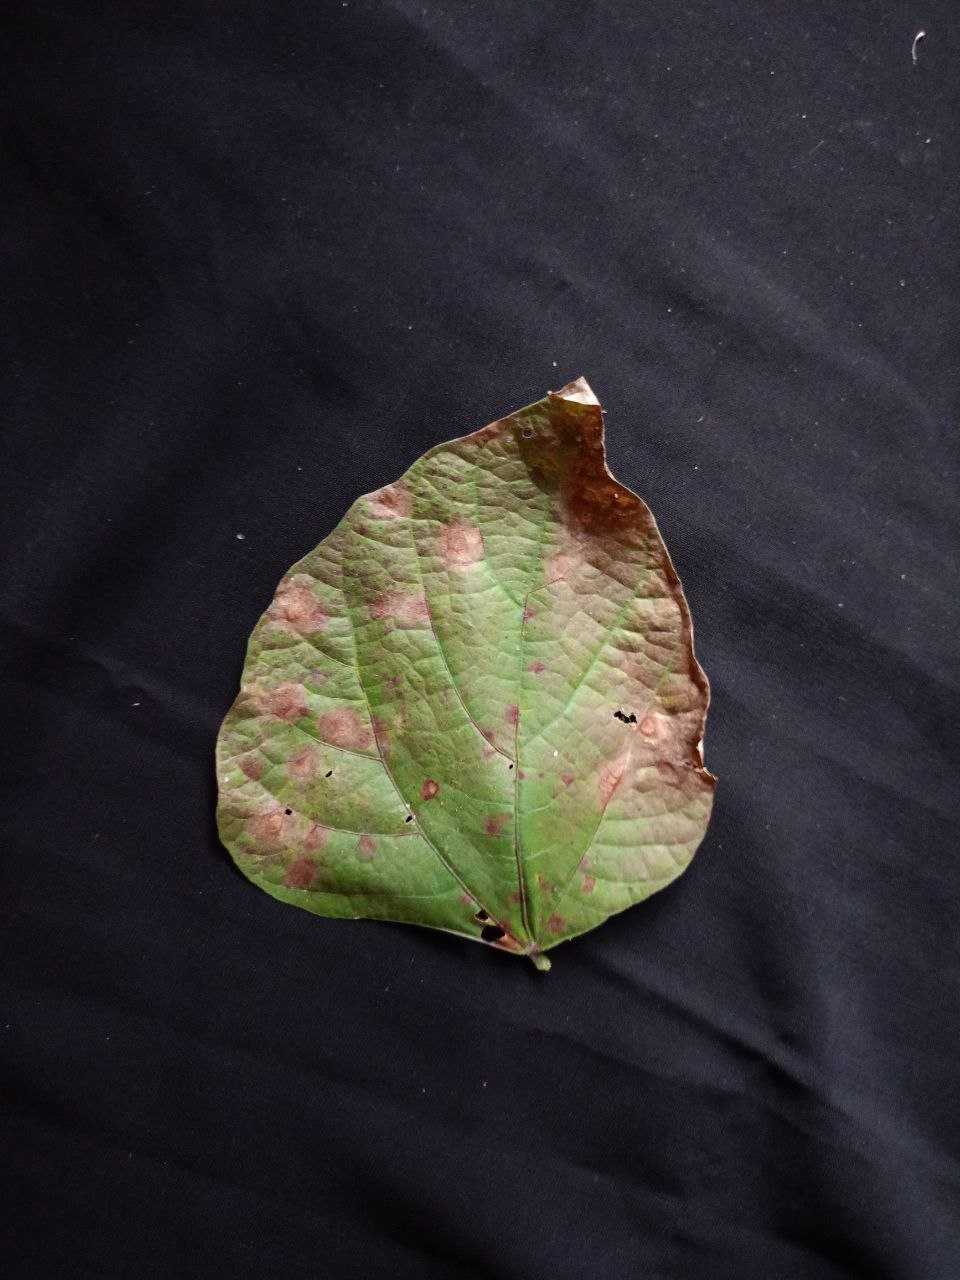
Crop: bean
Leaf condition: Blight